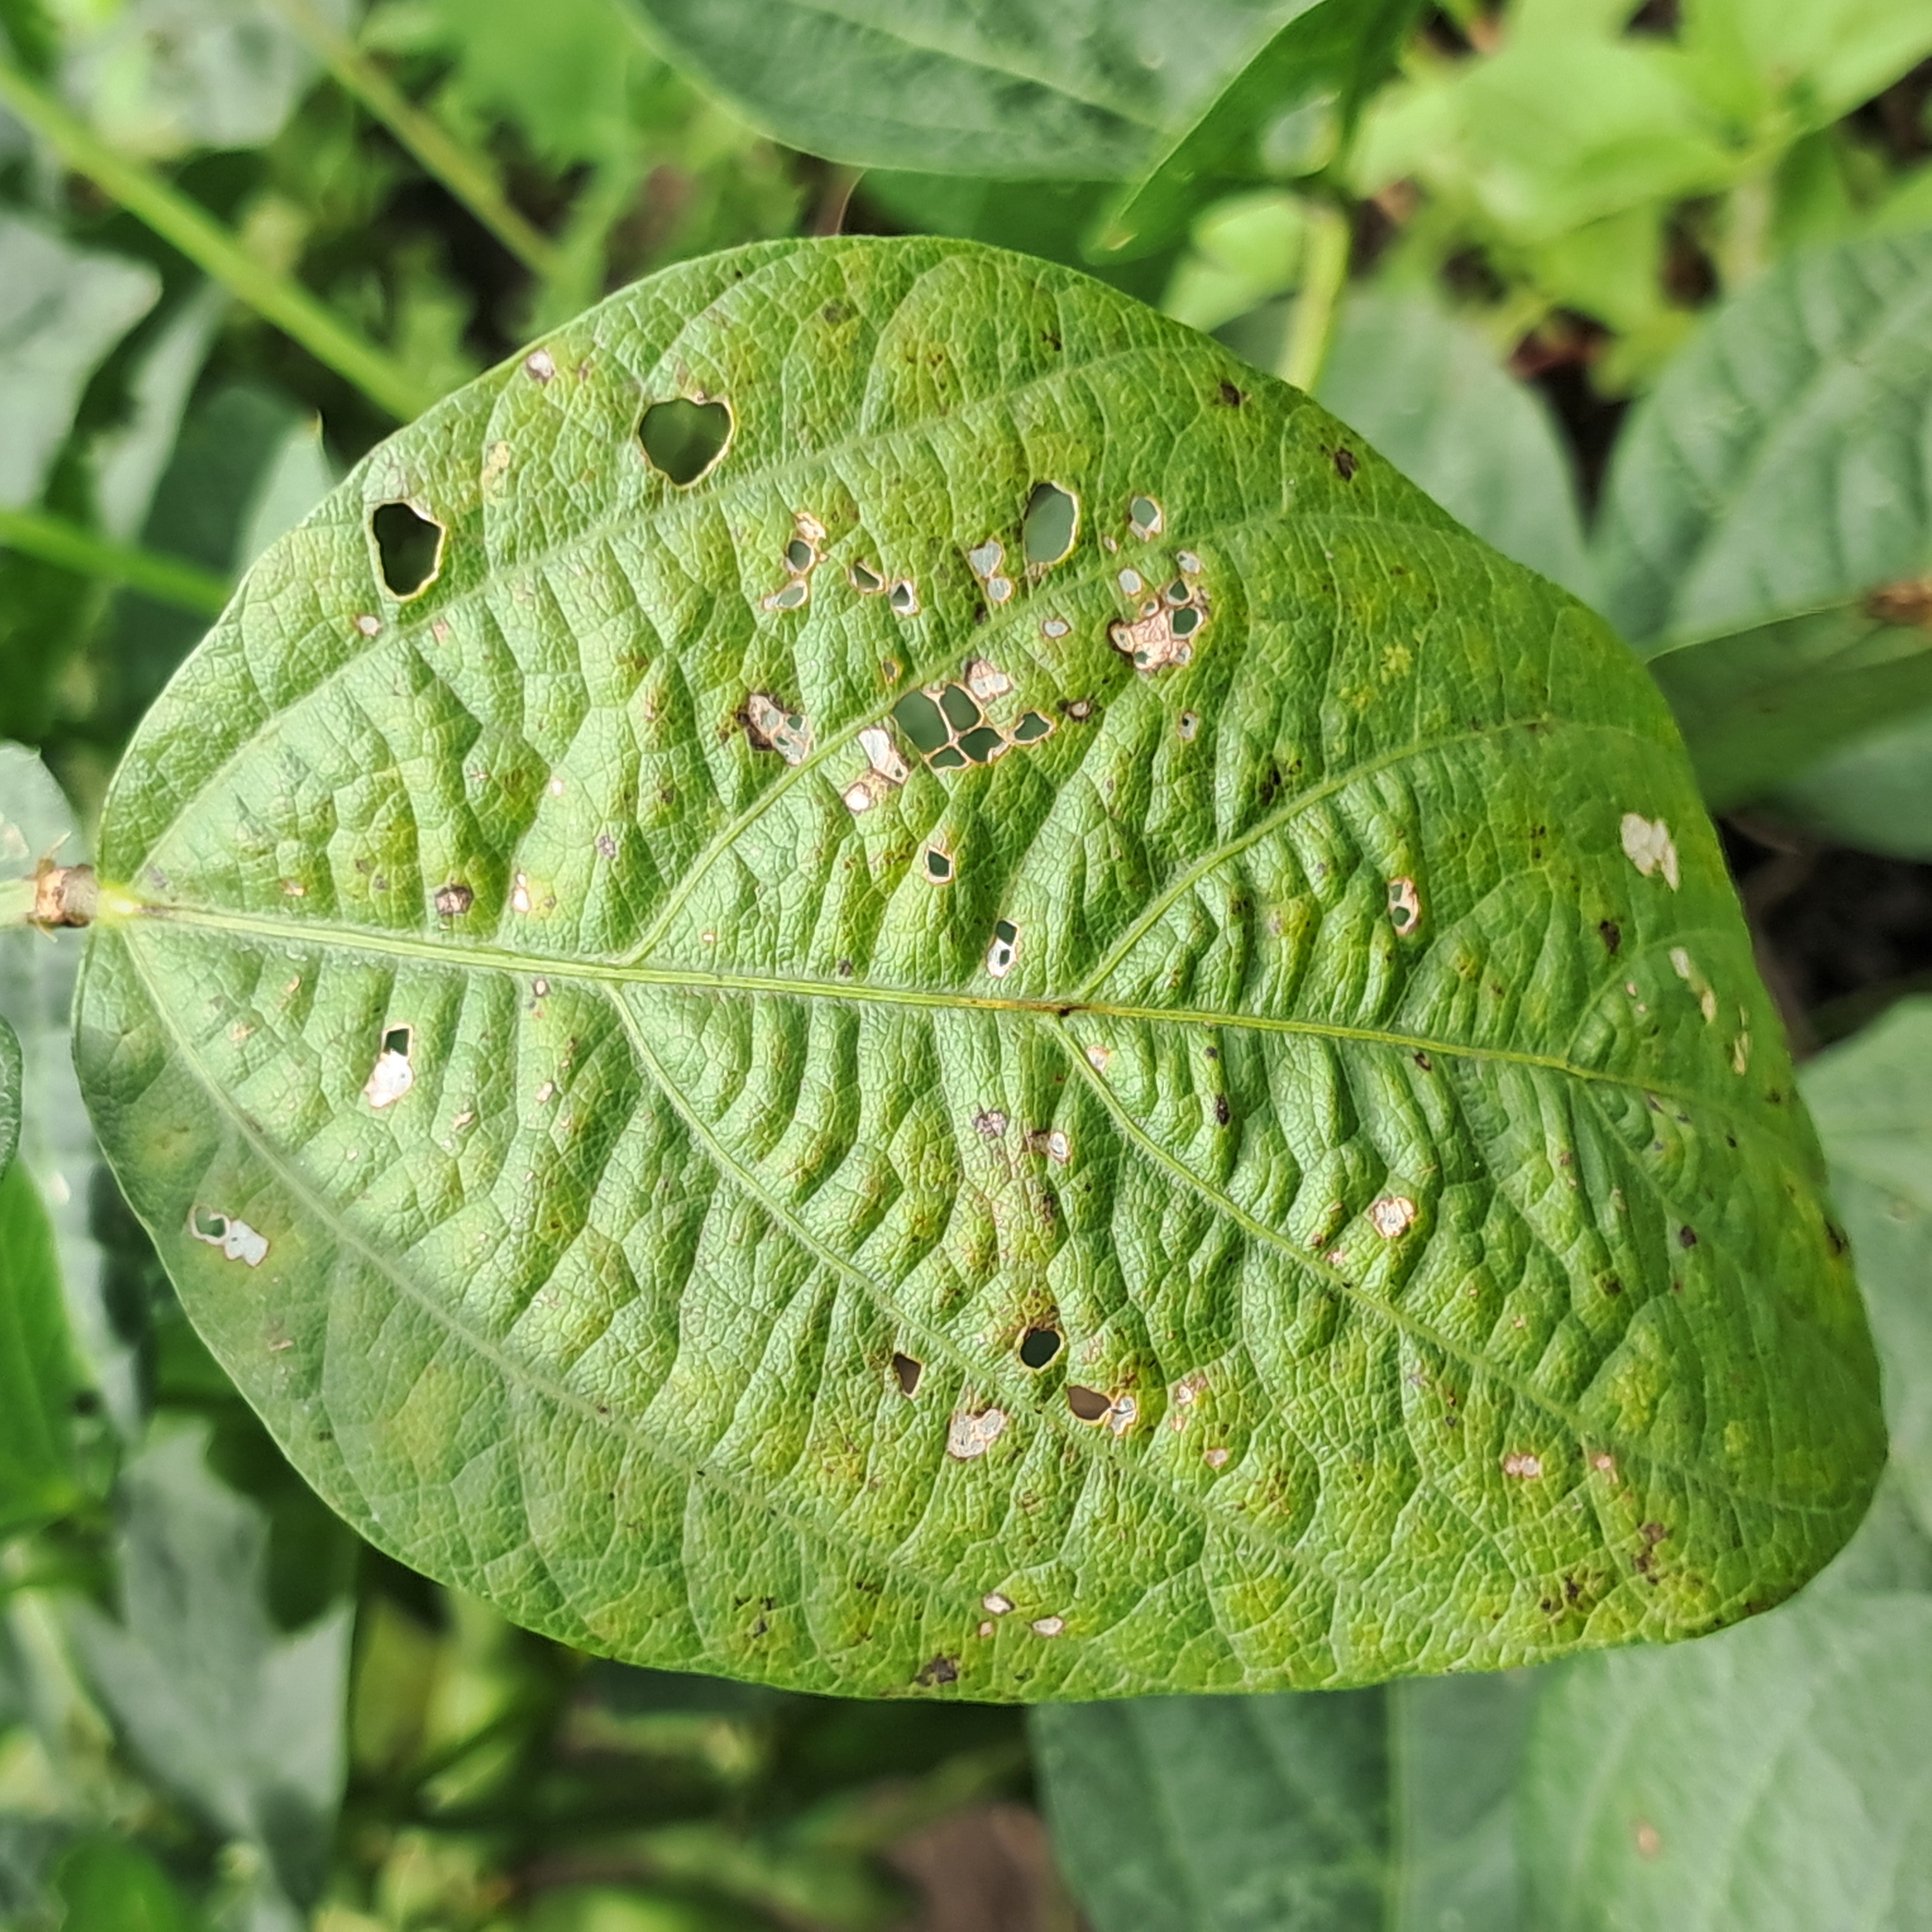
Label: Mosaic